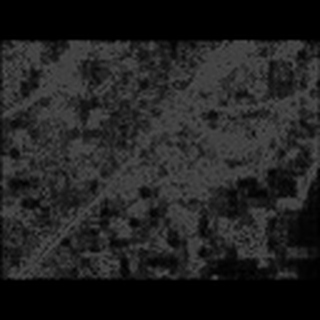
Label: cotton_bacterial_blight